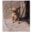
Label: dog